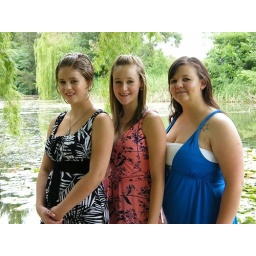
3 girls near water